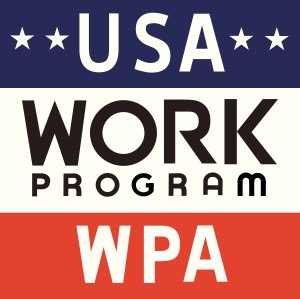
Works Project Administration / Arbejderprofil profile
WPA logo
Works Progress Administration var den største New Deal instans, som beskæftigede millioner af mennesker og havde en påvirkning på næsten alle lokaliteter i De Forenede Stater, især i landområderne og i de vestlige bjergområder. Den blev oprettet efter ordre fra Franklin Delano Roosevelt og blev finansieret af Kongressen med loven Emergency Relief Appropriation Act of 1935 den 8. april 1935.